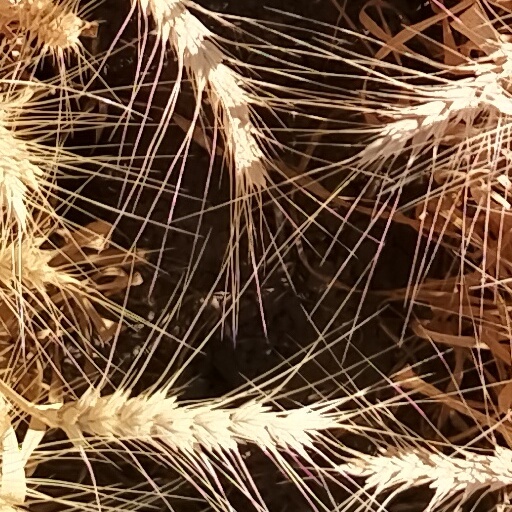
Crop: wheat